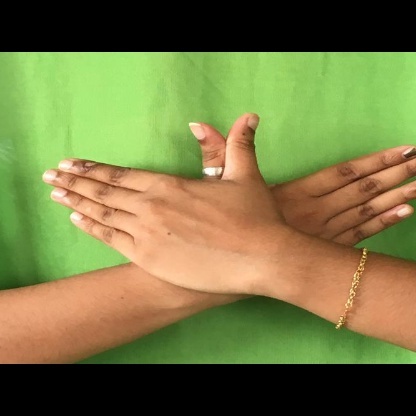
Mudra: Garuda